Taukei ni Waluvu

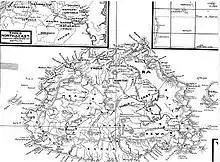
Map of Colo Provinces, Viti Levu, Fiji. Scale: 1:517625

The village of Nairukuruku, home of the Taukei ni Waluvu in the district of Matailobau, was inhabited around 1872. That year fighting had broken out between the converted Matailobau tribes and the "tevoro" Lomai Colo tribes causing this re-location from Navaulele.